2024 United States presidential election

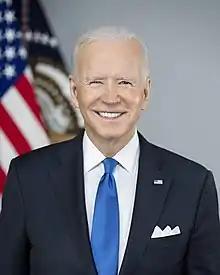
The incumbent in 2024, Joe Biden. His term expired at noon on January 20, 2025.

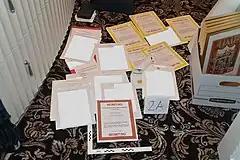
Classified intelligence material found inside Mar-a-Lago in 2022

In 2020, incumbent Republican President Donald Trump sought re-election, but was defeated by Democratic challenger Joe Biden. Democratic U.S. Senator Kamala Harris of California was elected vice president in 2020 as Biden's running mate.